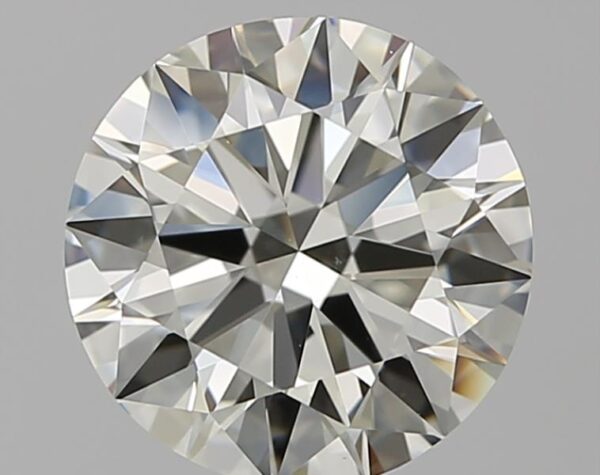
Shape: round
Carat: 1.97
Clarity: VS1
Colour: L
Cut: EX
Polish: EX
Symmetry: EX
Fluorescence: N
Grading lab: GIA
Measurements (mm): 8.06 x 8.11 x 4.87